HMS Sickle

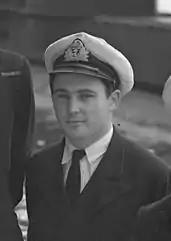
"Sickle"s captain Lieutenant James Drummond

On 13 July 1943, the boat departed Algiers to patrol in the Gulf of Genoa and east of Corsica. Four days later, "Sickle" fired three torpedoes at an Italian convoy without success. On 18 July, she sank with gunfire two Italian minesweepers, "No. G.61" and "No. R.164", east of Gorgona, Italy. The next day, she sank another Italian minesweeper, "V 131", off Porto-Vecchio, Corsica. "Sickle" next attacked the Italian merchant ship "Alfredo Oriani" with seven torpedoes; two hit, but the ship did not sink and was towed back to port. The submarine also missed the German oil tanker "Champagne" on 22 July, then returned to Algiers on 28 July. Drummond was awarded the Distinguished Service Order at the end of this patrol.